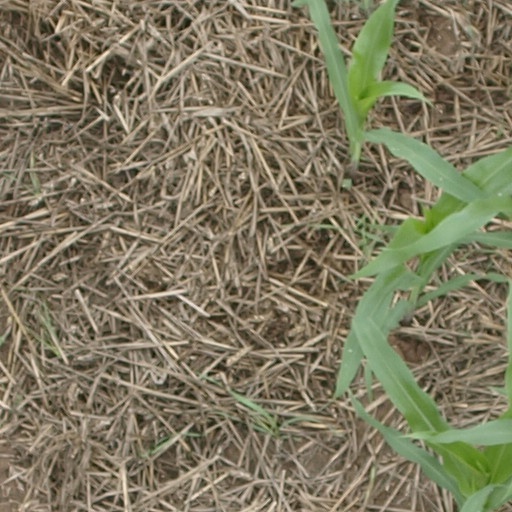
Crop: maize; corn